Legnica

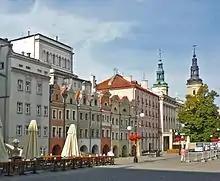
Market Square filled with baroque and neoclassical architecture

The census of 1910 gave Liegnitz's population as 95.86% German, 0.15% German and Polish, 1.27% Polish, 2.26% Wendish, and 0.19% Czech. On 1 April 1937 parts of the "Landkreis" of Liegnitz communities of Alt Beckern (Piekary), Groß Beckern (Piekary Wielkie), Hummel, Liegnitzer Vorwerke, Pfaffendorf (Piątnica) und Prinkendorf (Przybków) were incorporated into the city limits. After the Treaty of Versailles following World War I, Liegnitz was part of the newly created Province of Lower Silesia from 1919 to 1938, then of the Province of Silesia from 1938 to 1941, and again of the province of Lower Silesia from 1941 to 1945. After the Nazi Party came to power in Germany, as early as 1933, a boycott of local Jewish premises was ordered, during the "Kristallnacht" in 1938 the synagogue was burned down, and in 1939 the local Polish population was terrorized and persecuted. A Nazi court prison was operated in the city with a forced labour subcamp. During World War II, several members of the Polish resistance movement were imprisoned and sentenced to death there. The Germans also established two forced labour camps in the city, as well as two prisoner of war labor subcamps of the POW camp located in Żagań (then "Sagan"), and one labor subcamp of the Stalag VIII-A POW camp in Zgorzelec (then "Görlitz").